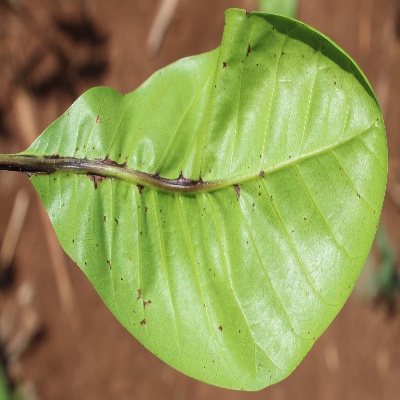
Crop: Cashew
Condition: anthracnose